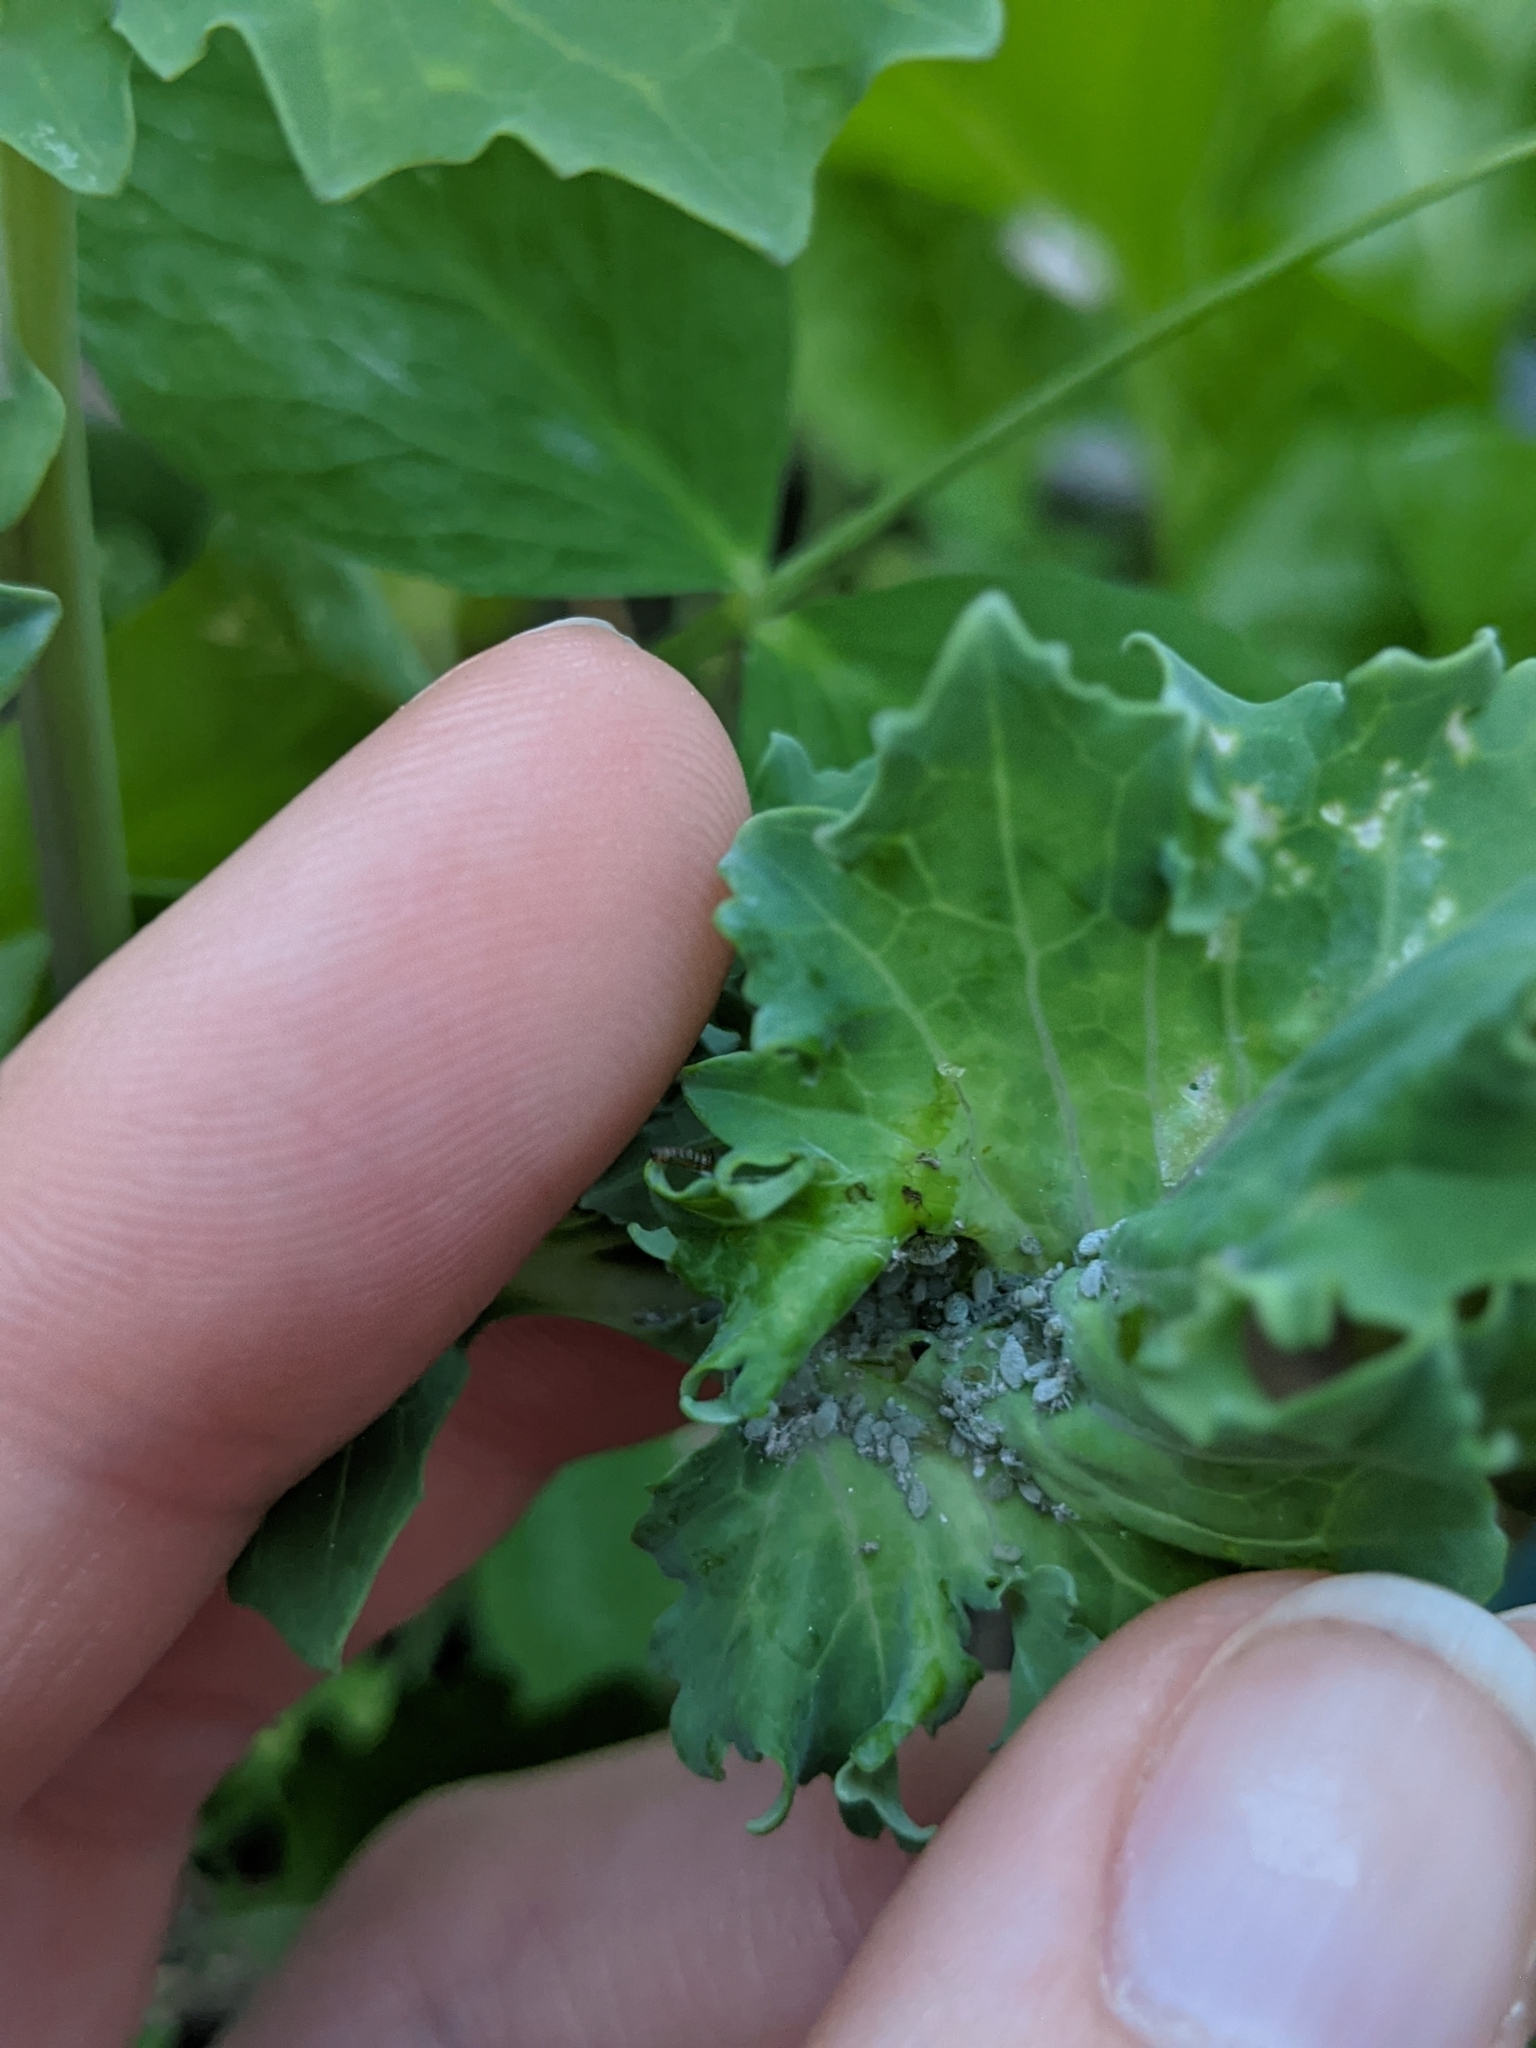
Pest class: cabbage_aphid